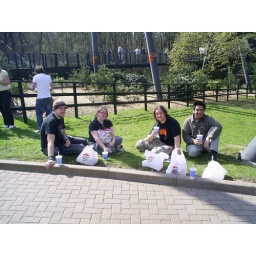
We had pizza hut for lunch, and sat on the grass underneath Oblivion.